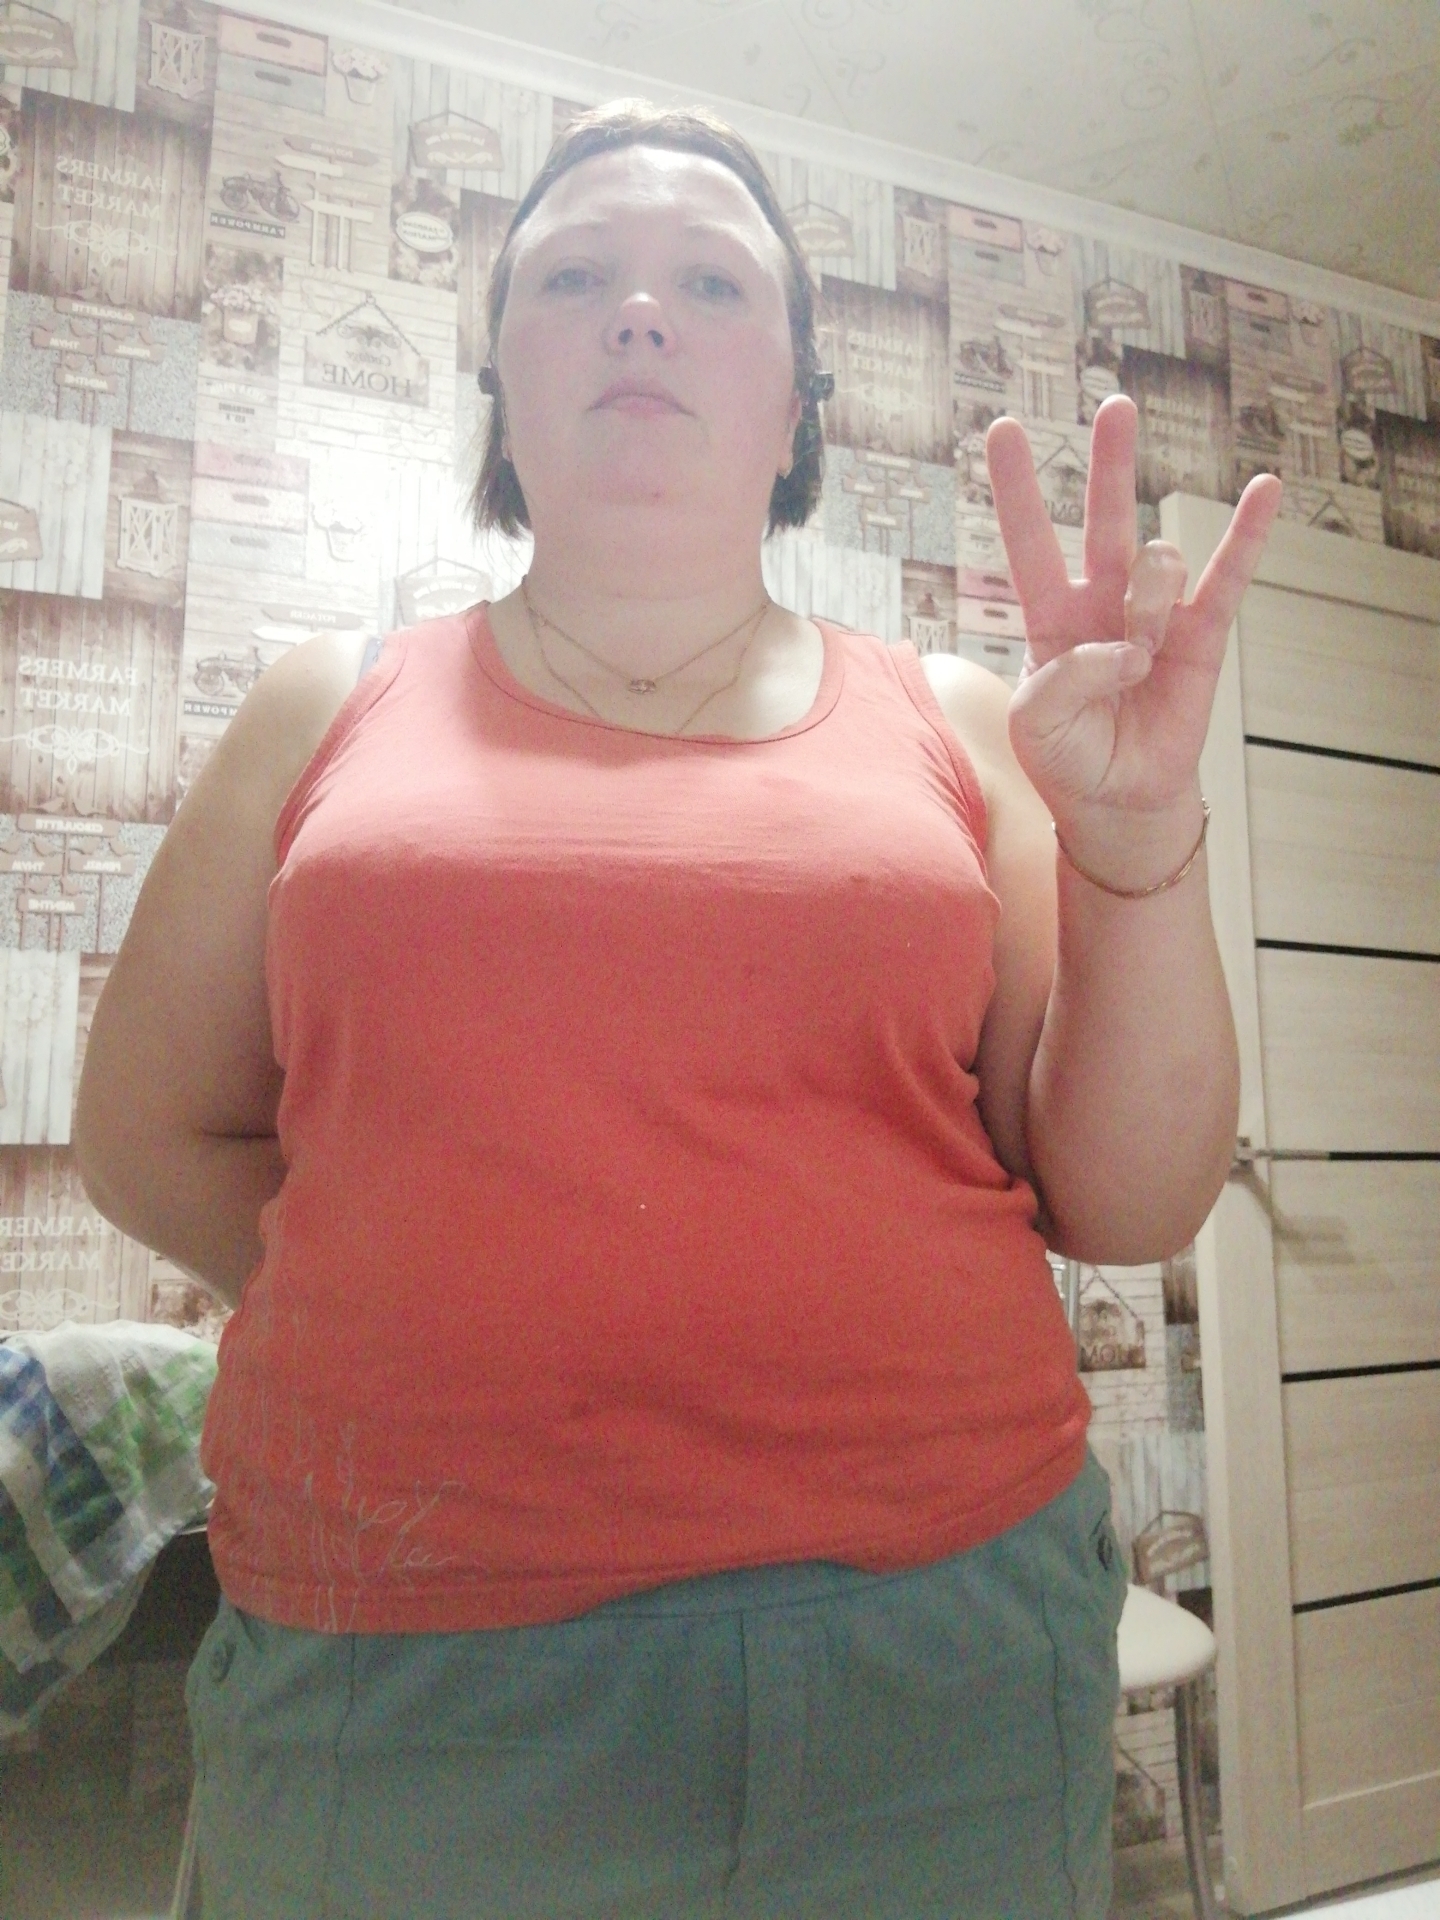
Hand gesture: three3